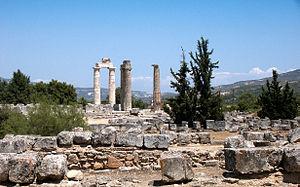
Némée est un ancien site religieux grec antique situé dans le sud de la Corinthie, dans le Péloponnèse, célèbre pour son sanctuaire consacré à Zeus et pour les Jeux néméens organisés en son honneur.